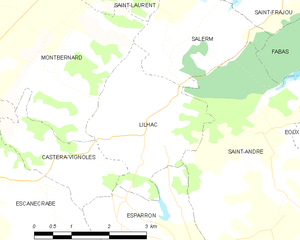
Lilhac est une commune française située dans le département de la Haute-Garonne, en région Occitanie.